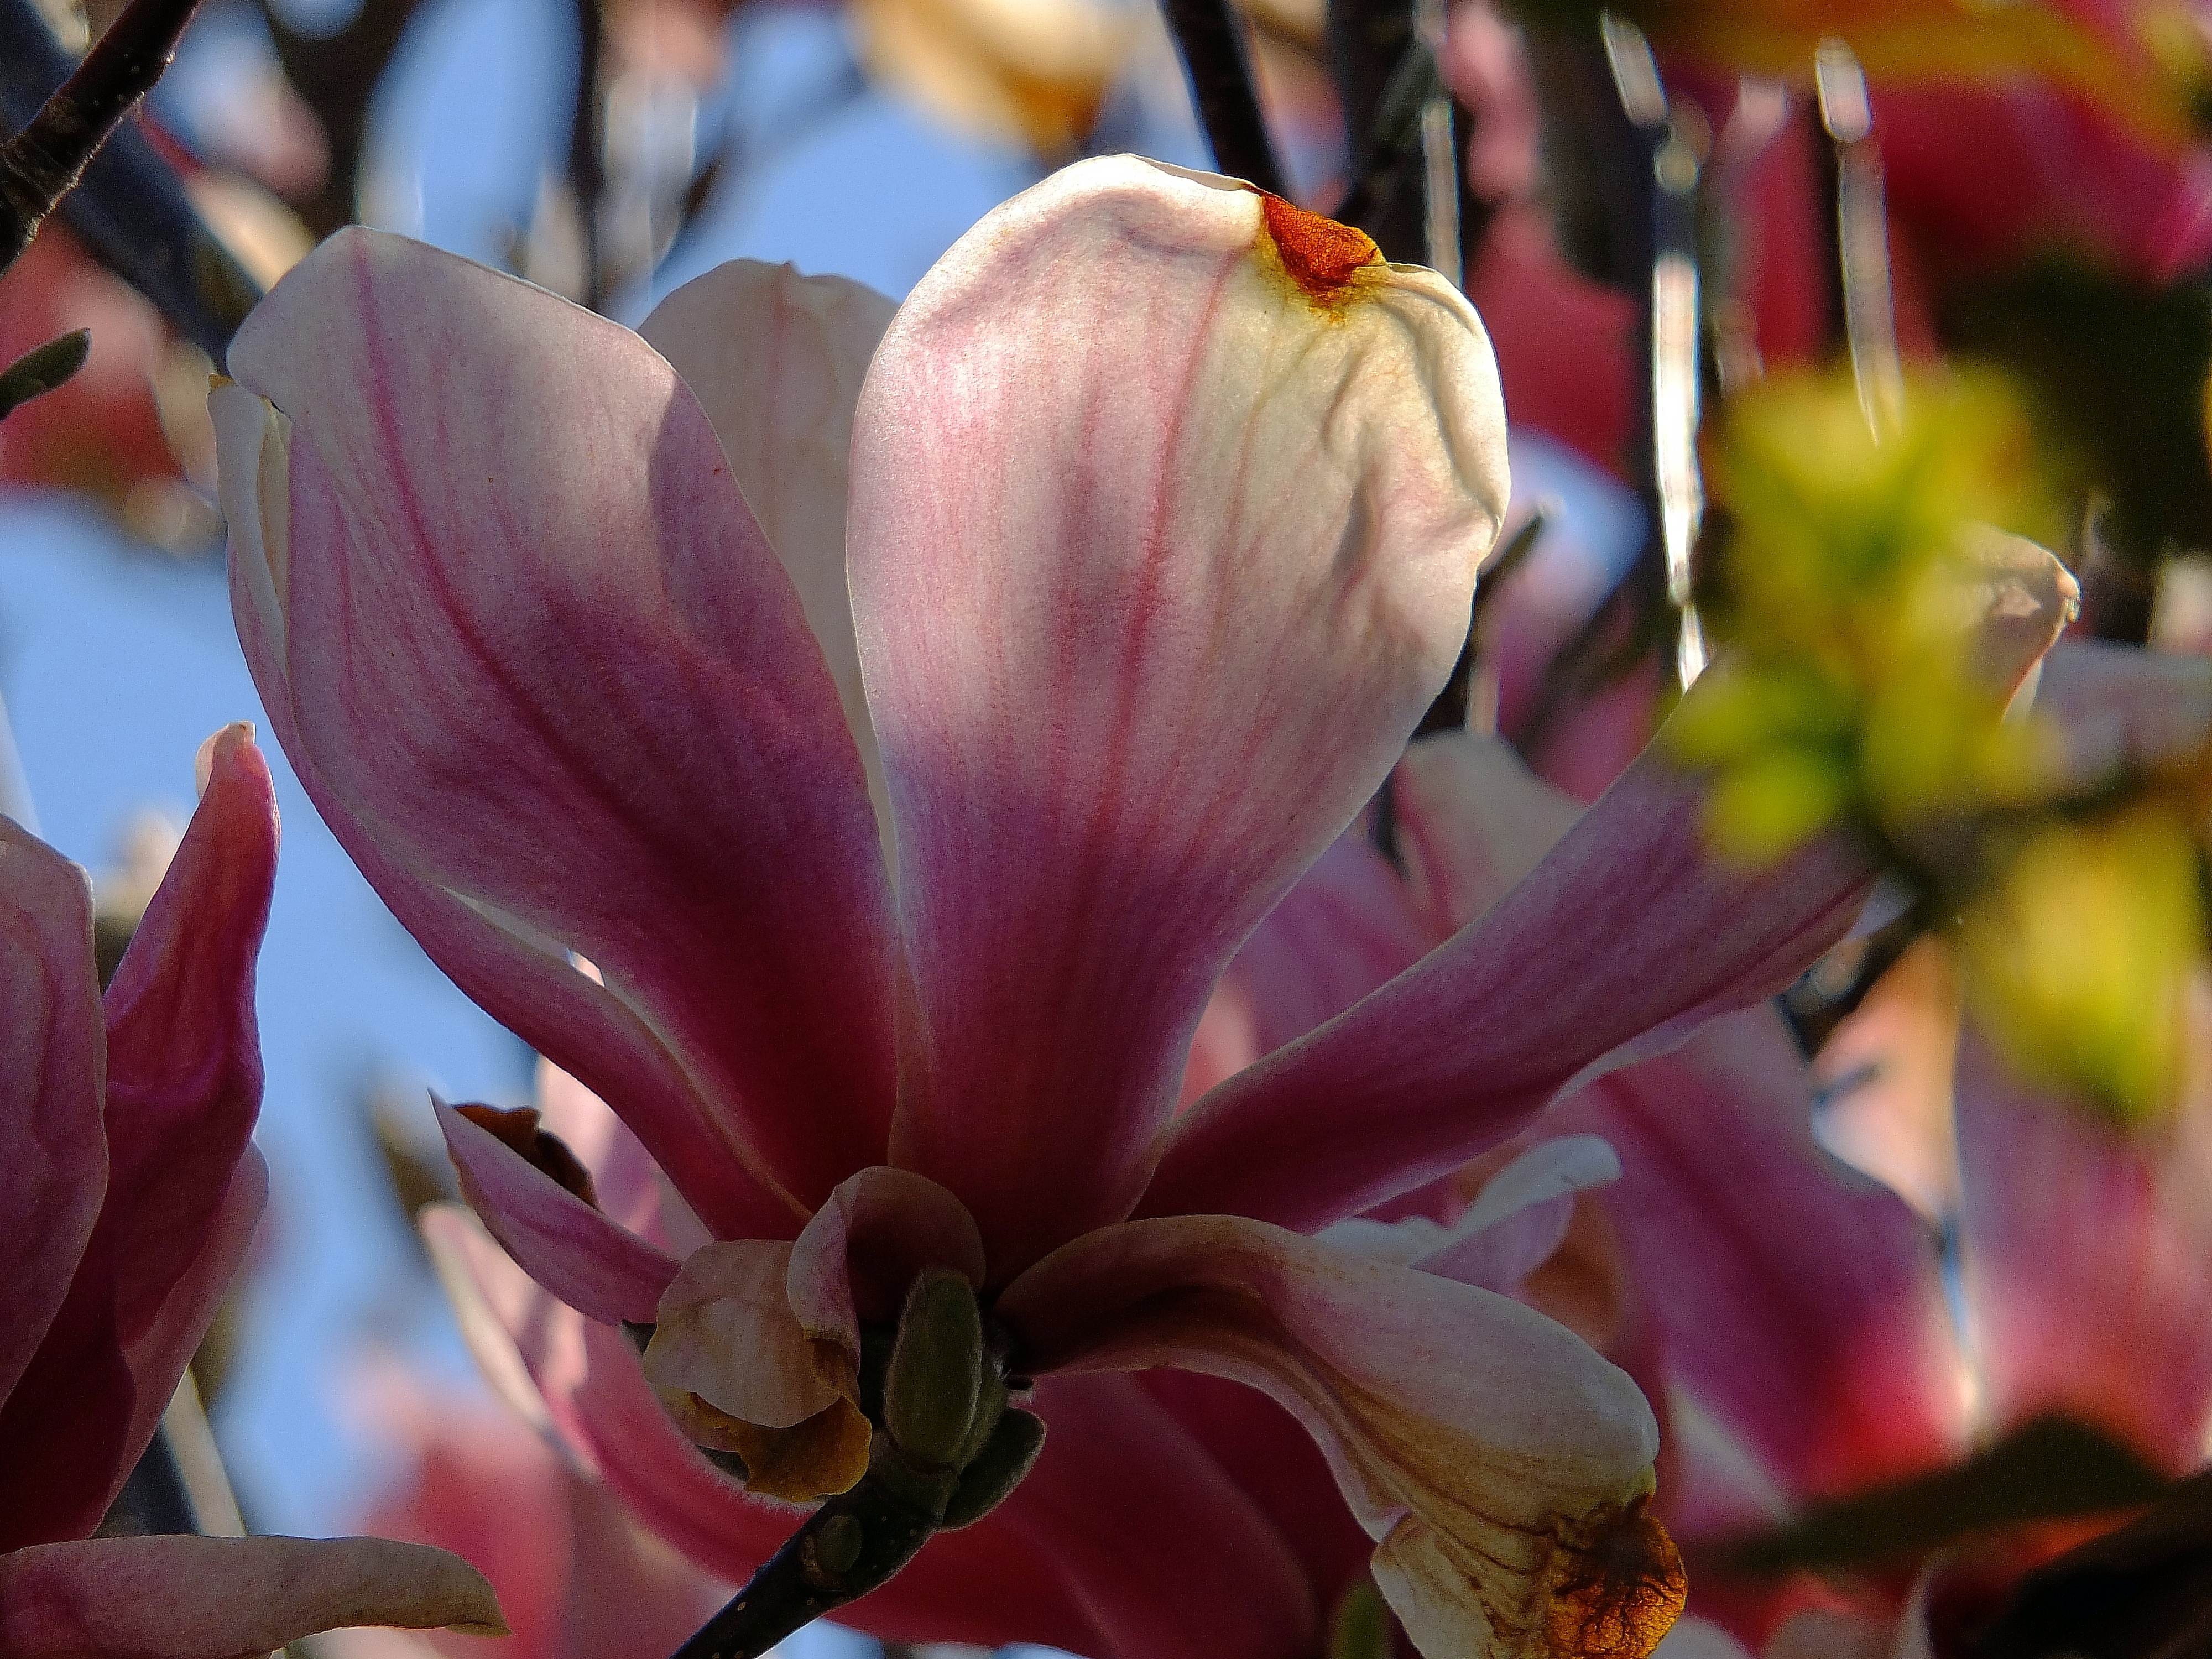
nature, blossom, plant, flower, petal, spring, macro, botany, pink, flora, flowers, close up, naturaleza, flores, galicia, pontevedra, lily, espana, ggl1, gaby1, fujifilmxs1, macro photography, flowering plant, land plant